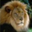
Label: lion